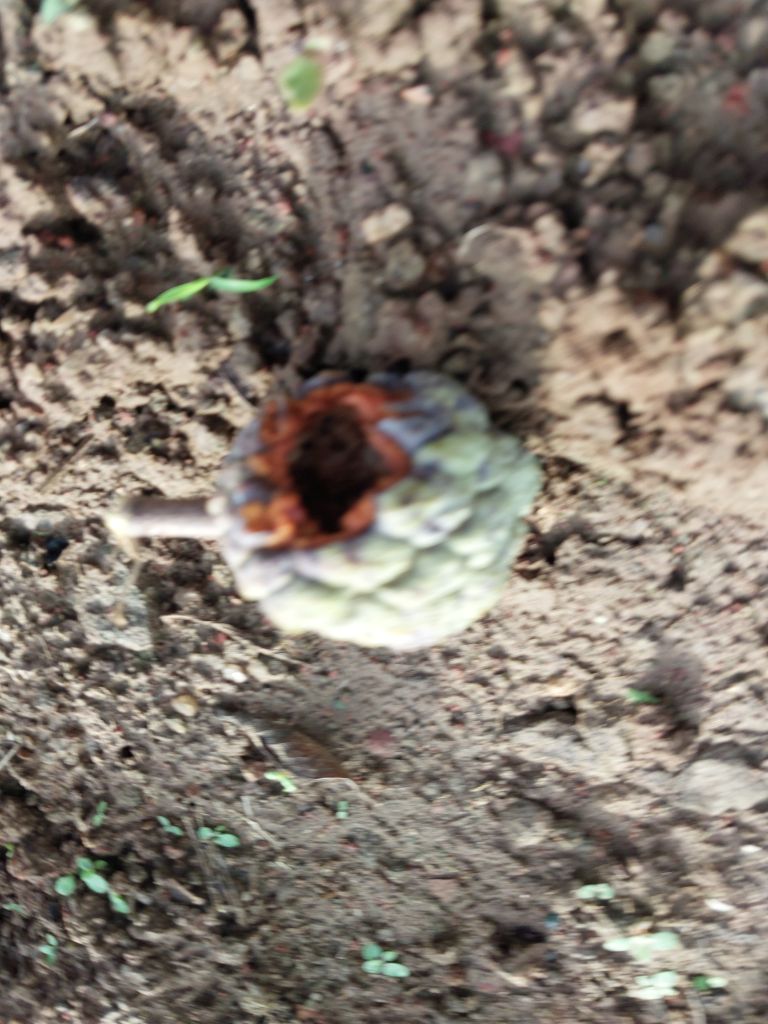
Disease label: Blank Canker